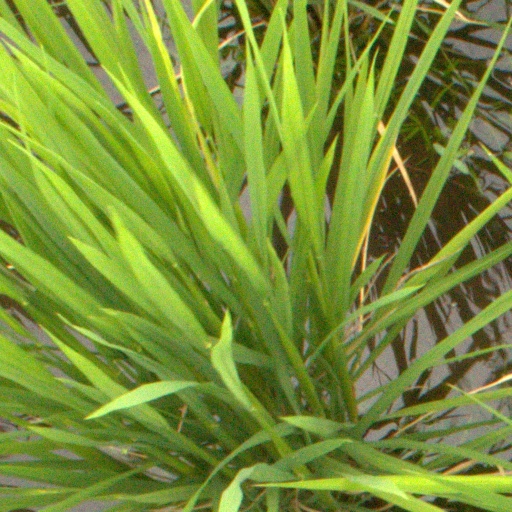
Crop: rice